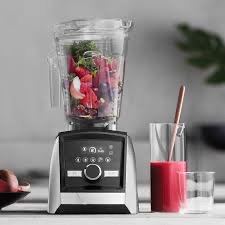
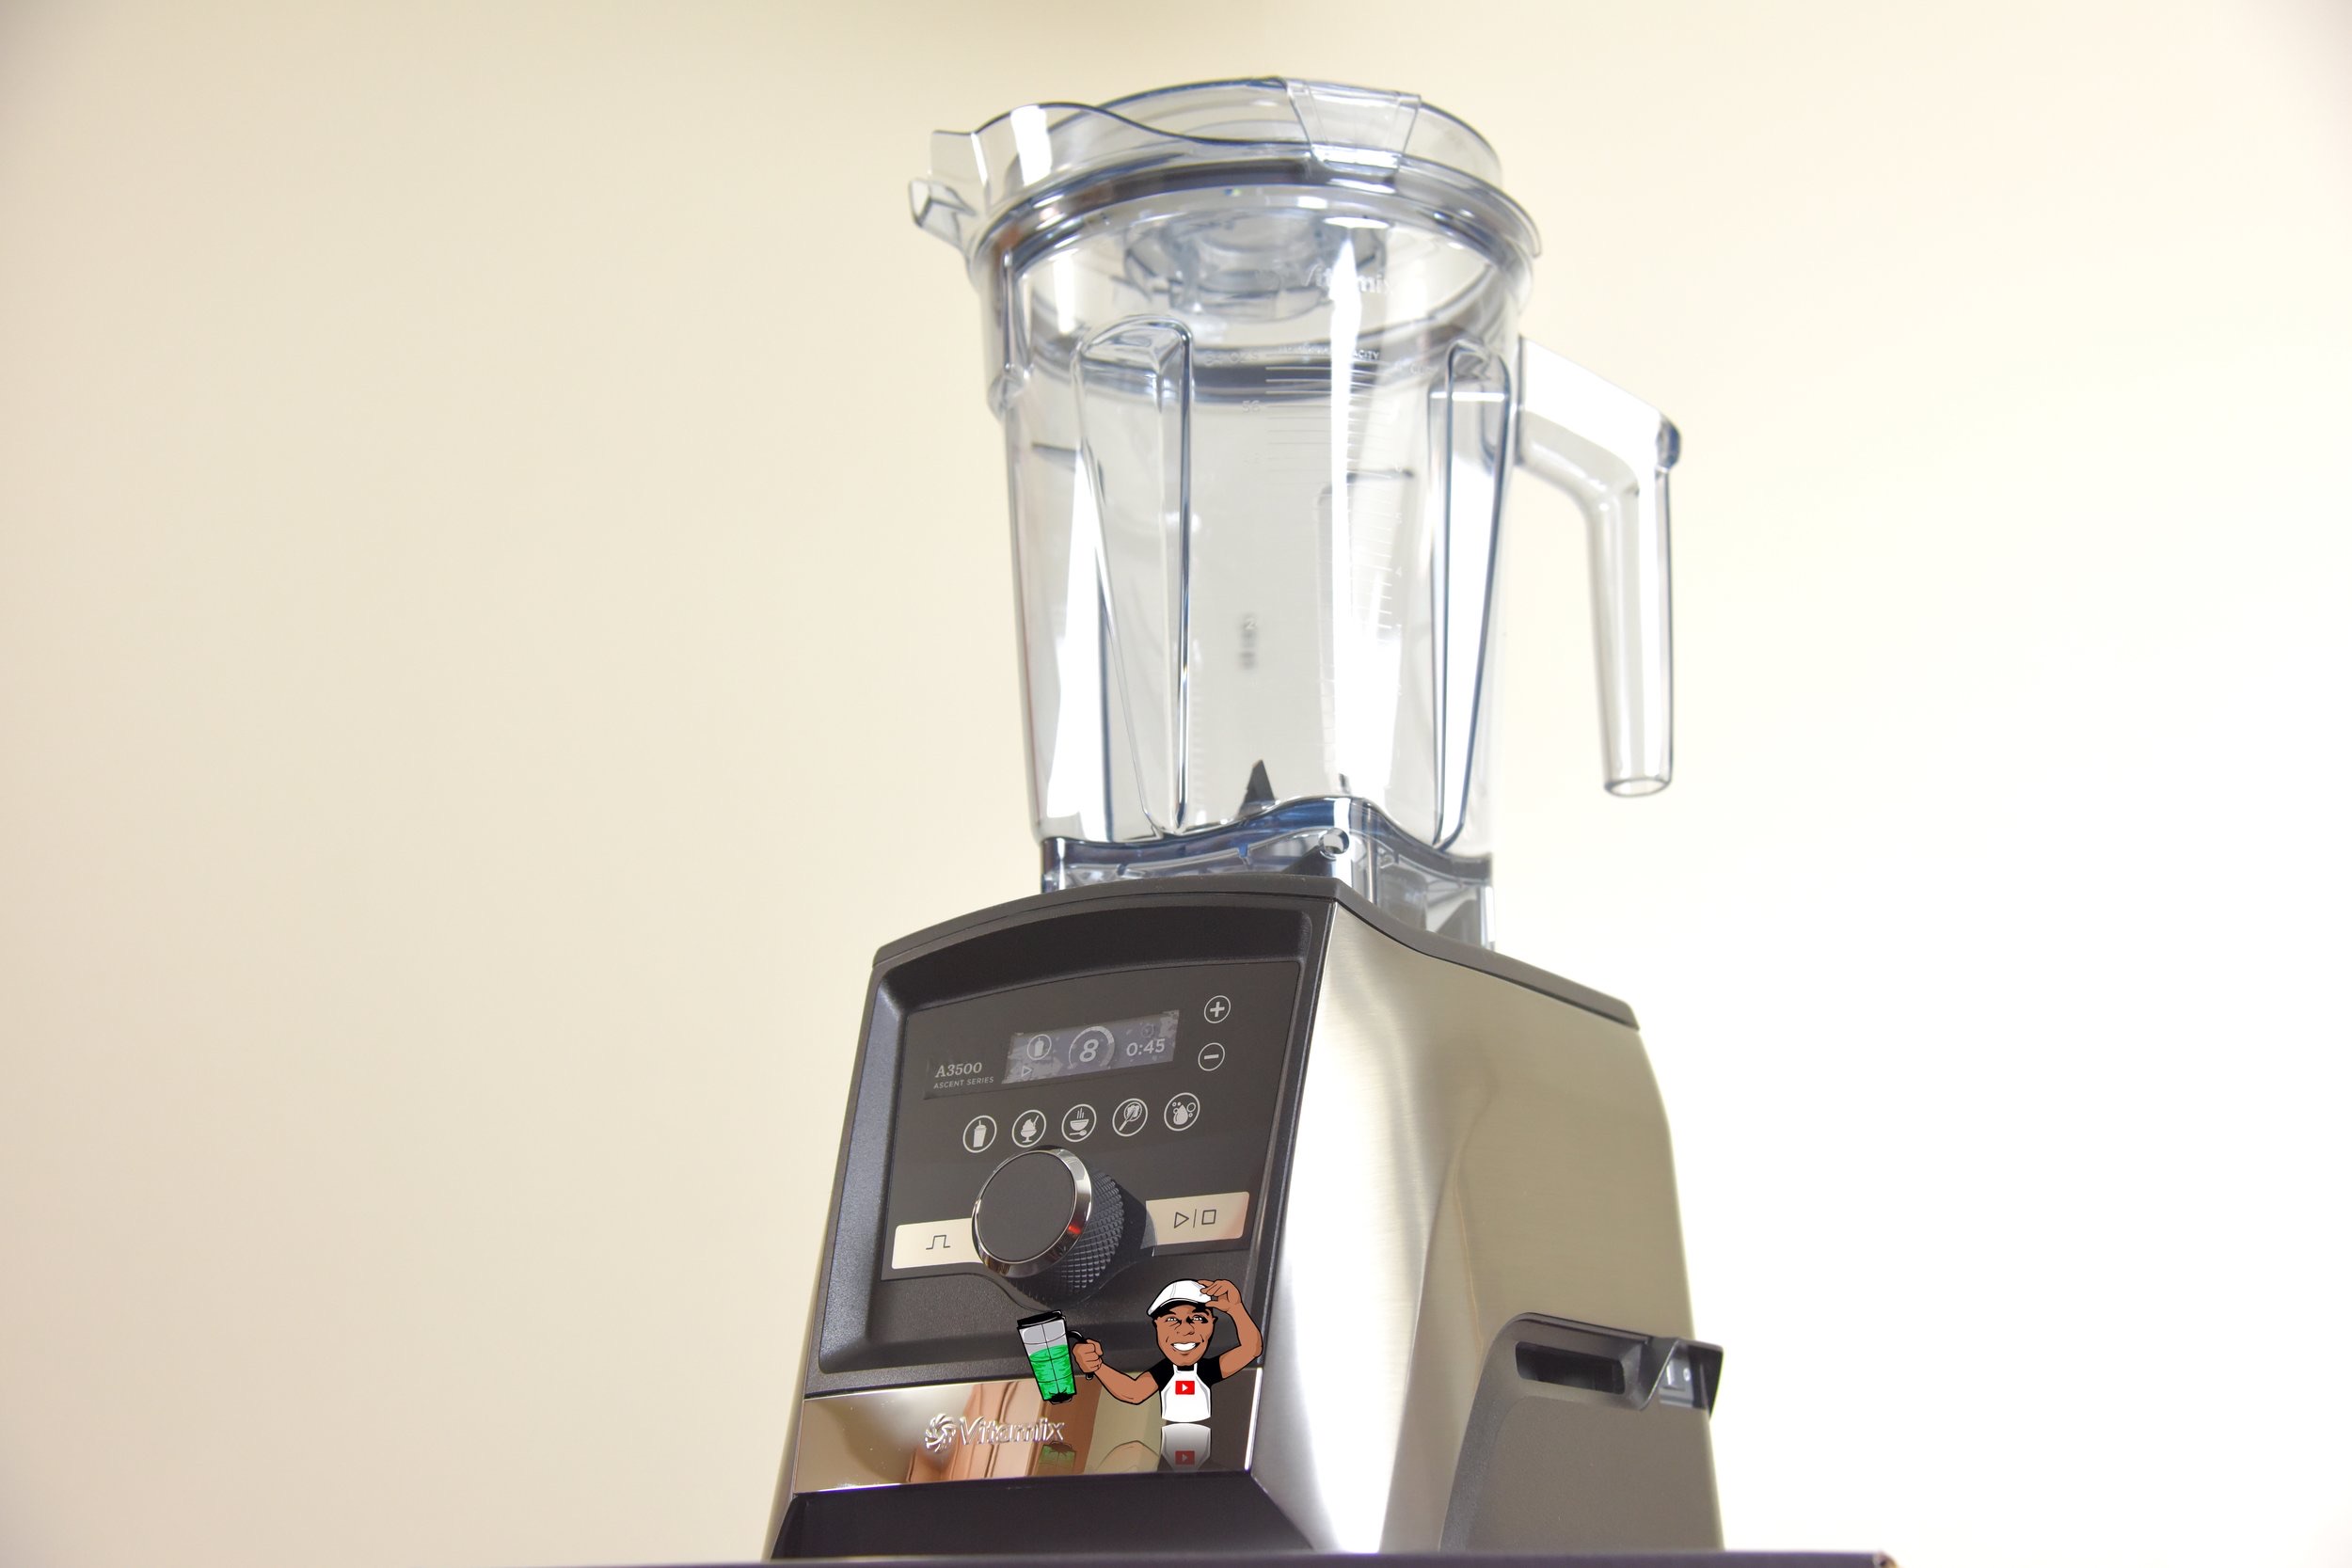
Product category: items_blender
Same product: yes